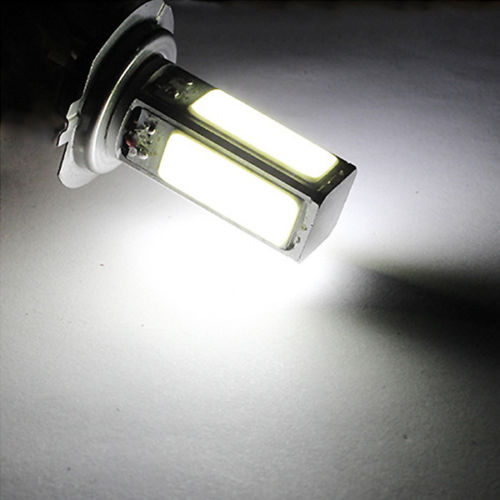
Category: lamp